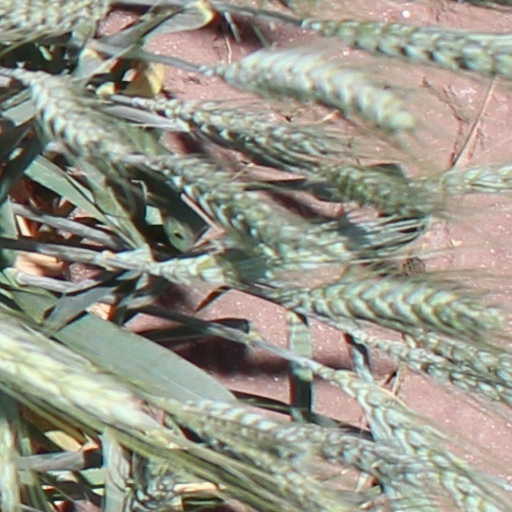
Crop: wheat